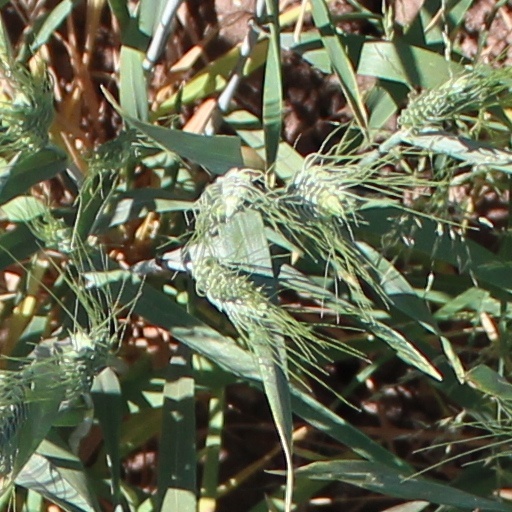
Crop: wheat